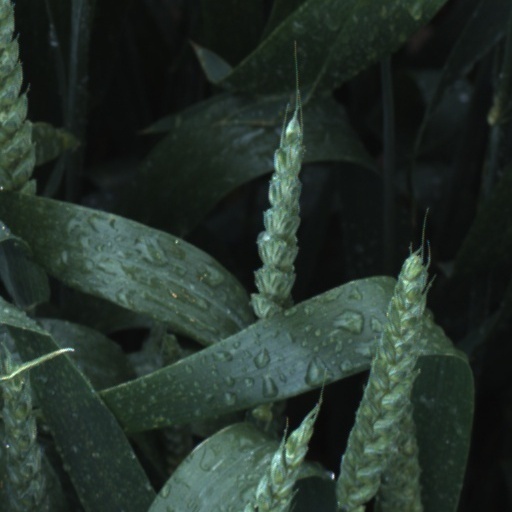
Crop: wheat